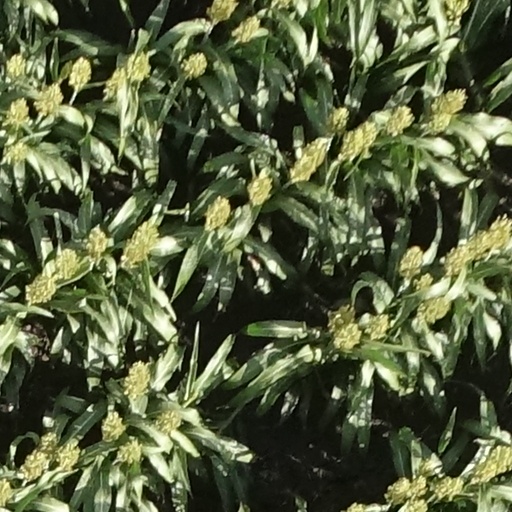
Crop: sorghum